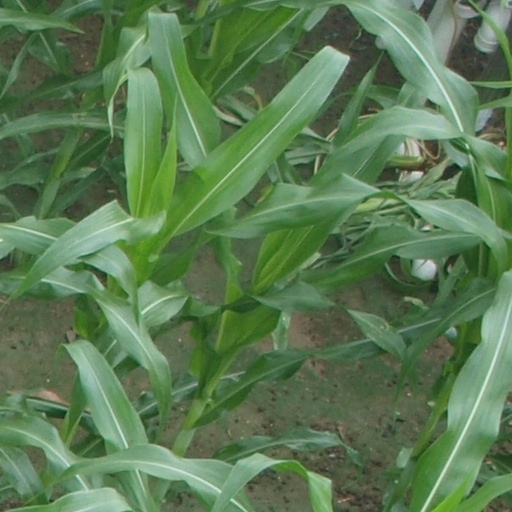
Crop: maize; corn